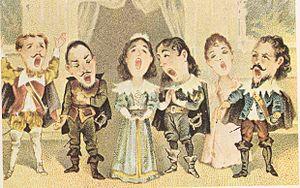
Lucia di Lammermoor est un opera seria en deux parties et trois actes de Gaetano Donizetti, sur un livret en italien de Salvadore Cammarano, d'après le roman La Fiancée de Lammermoor de Walter Scott. Il a été créé le 26 septembre 1835 au teatro San Carlo de Naples.